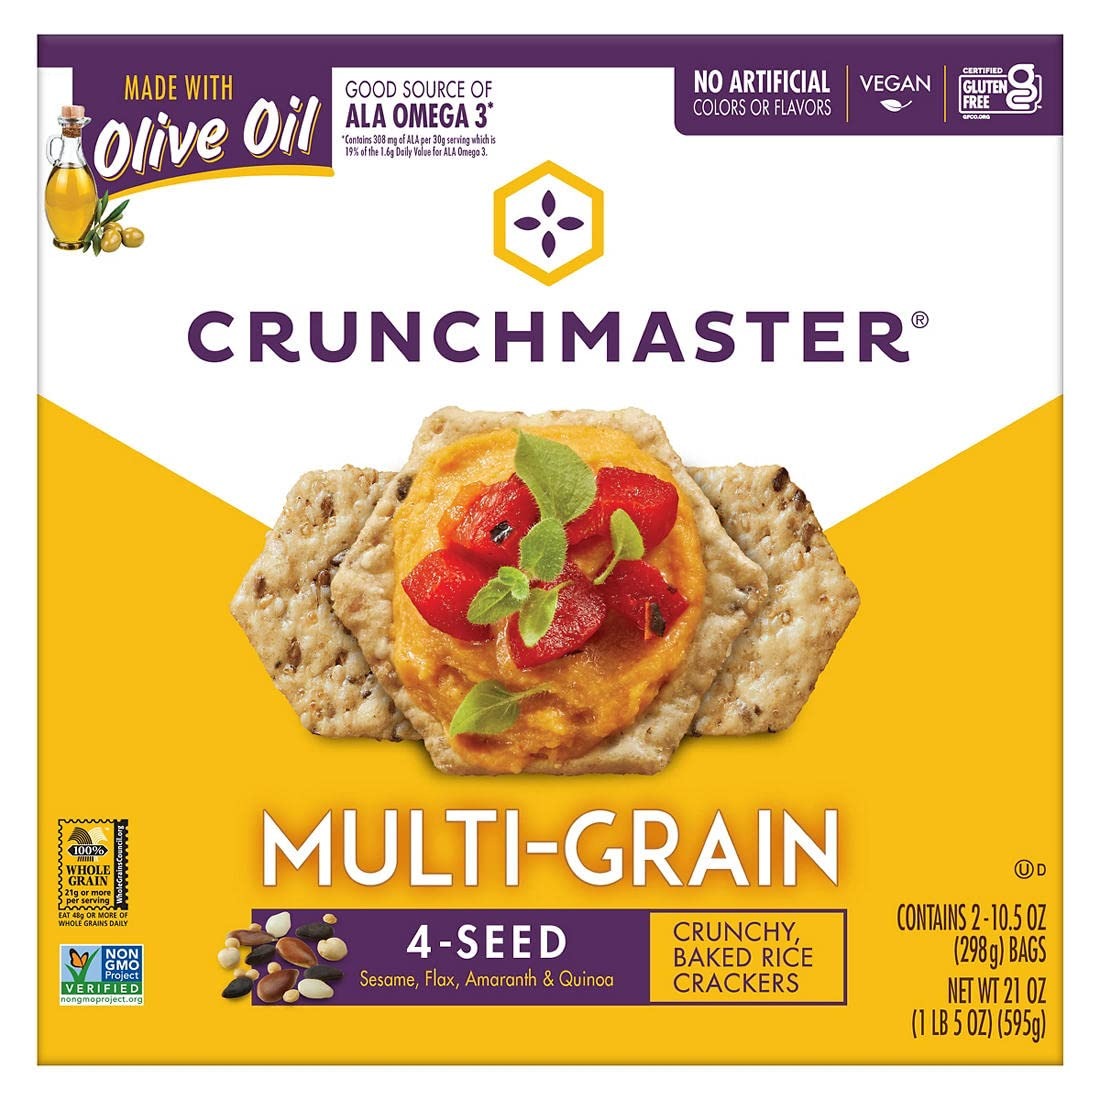
Item Name: Crunchmaster Multi Grain Cracker (Pack Of 1) 21 Ounce
Bullet Point 1: All natural 100 percentage whole grain
Bullet Point 2: Cholesterol free and the product is gluten free
Bullet Point 3: Low sodium and saturated fat
Bullet Point 4: Country of origin is United States
Value: 21.0
Unit: Ounce

Price: 14